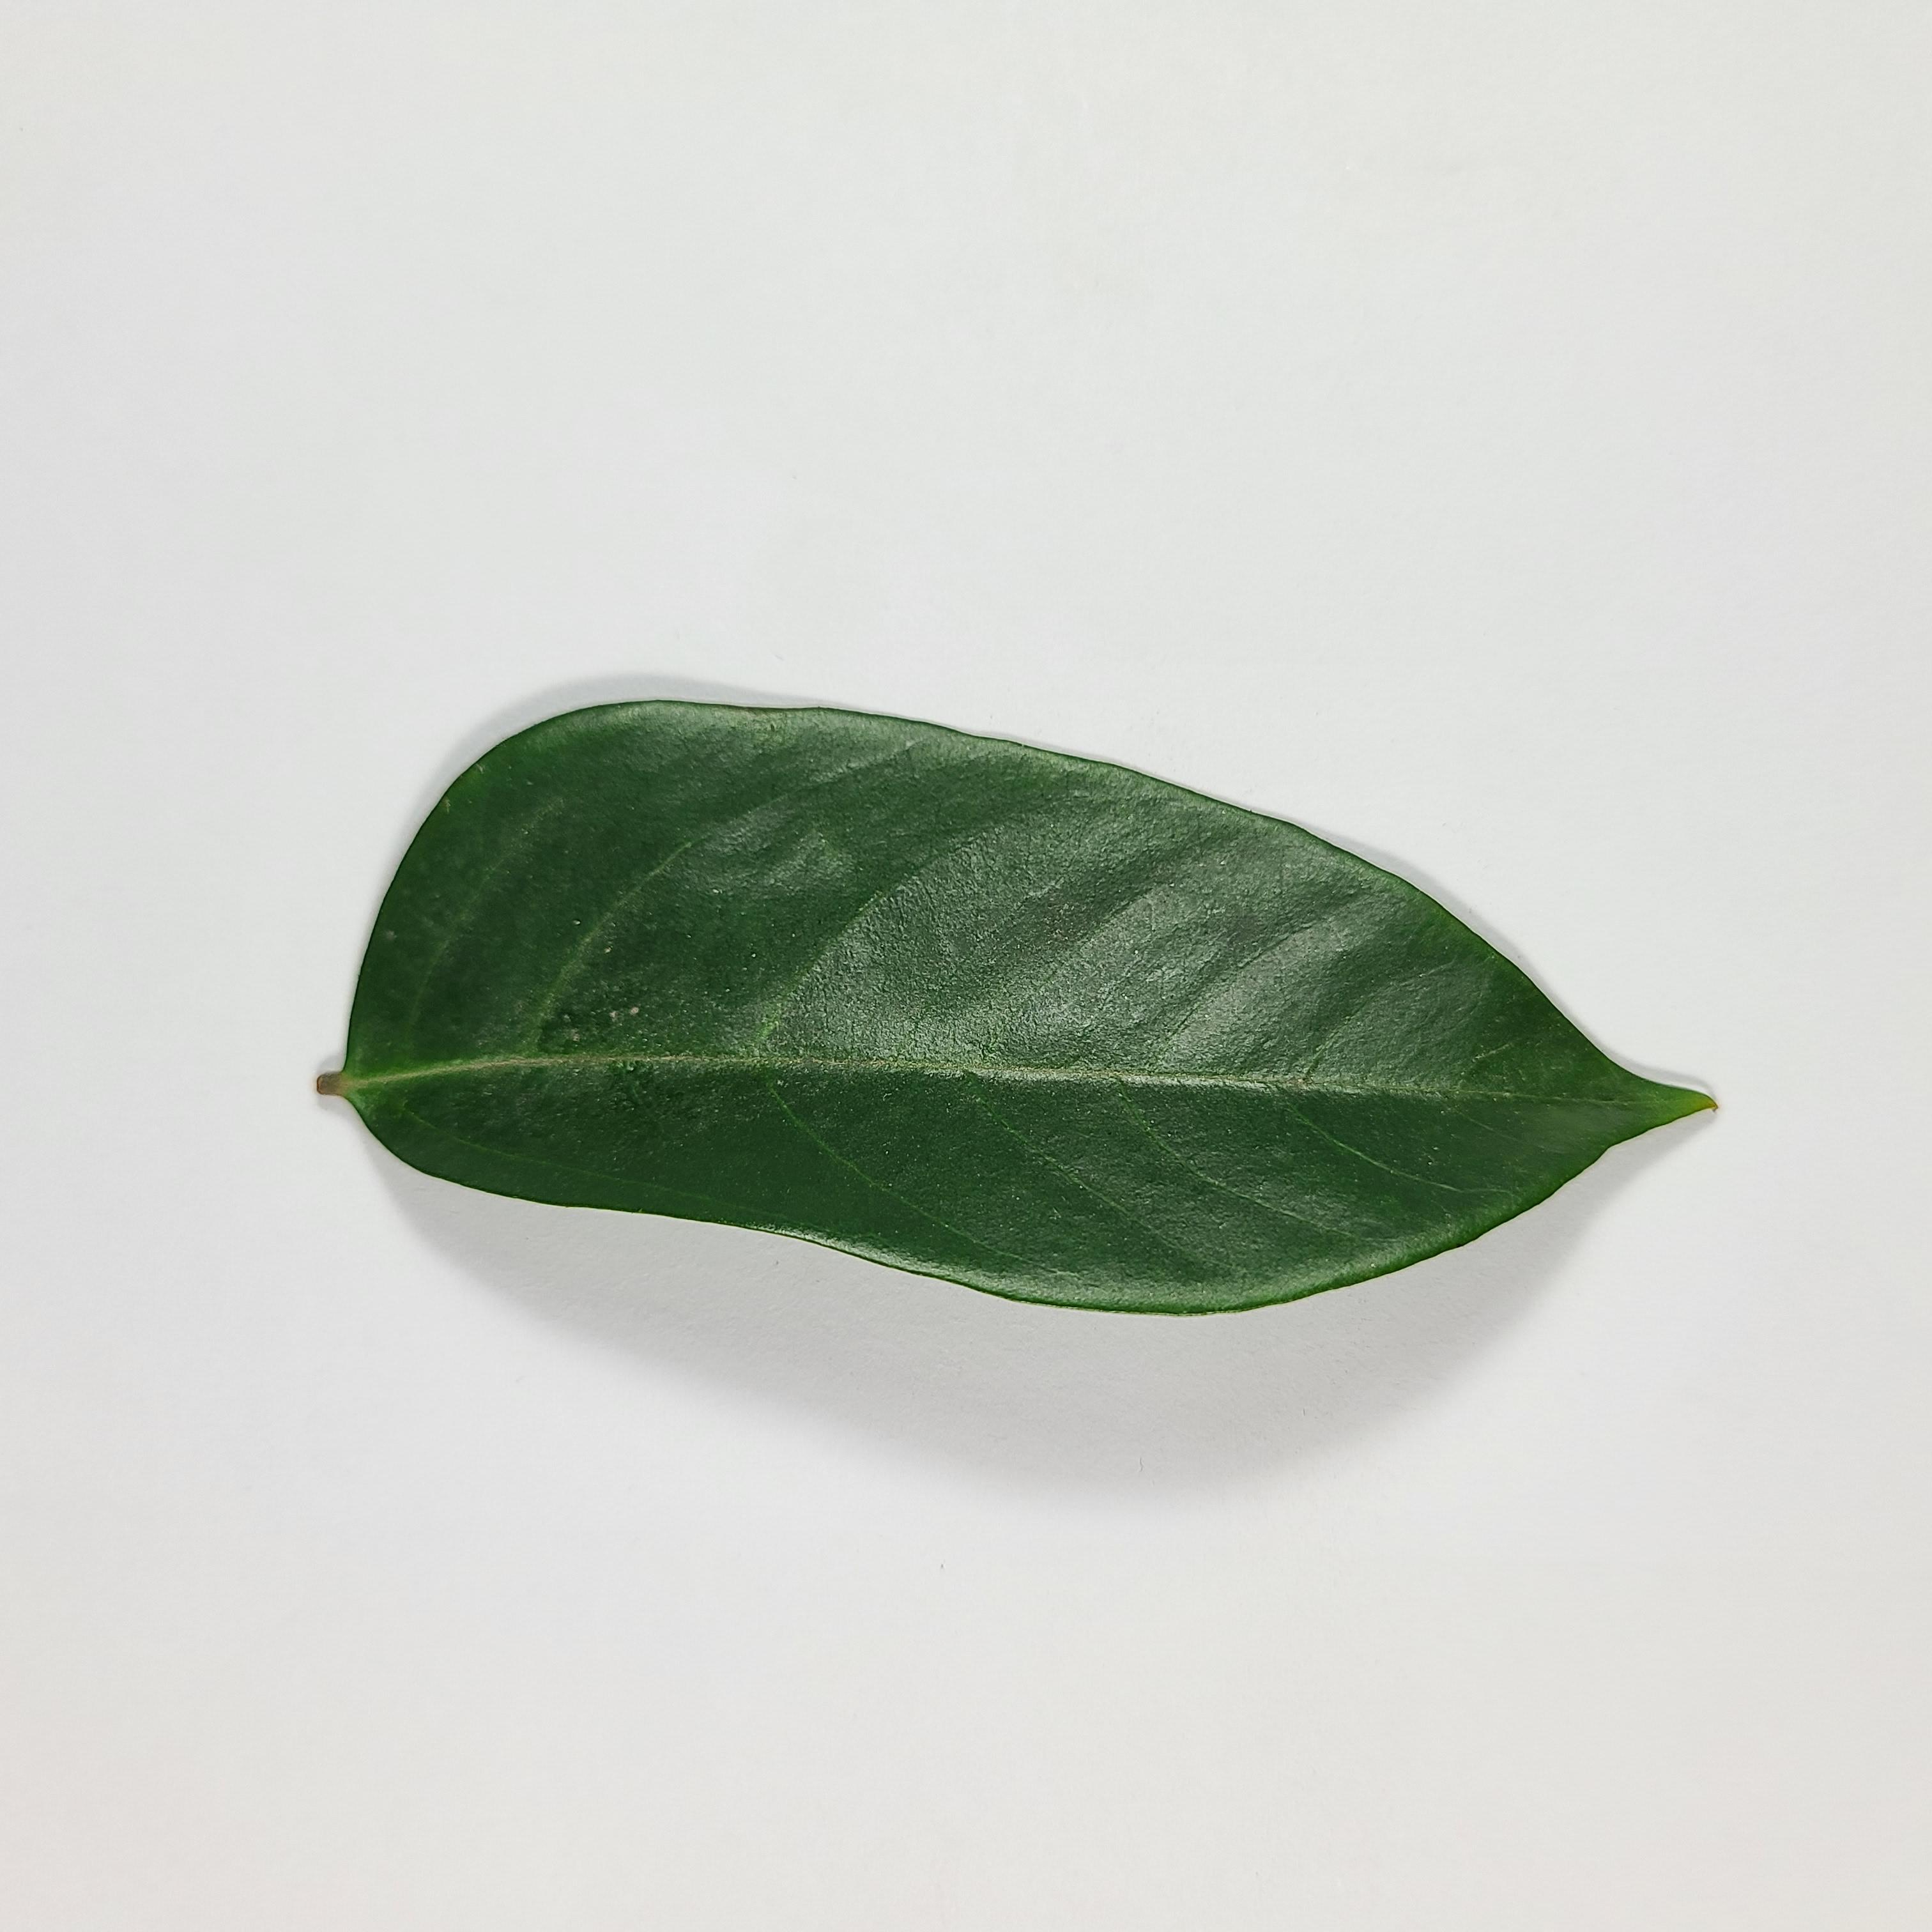
Label: Healthy Leaves